Richard Branson

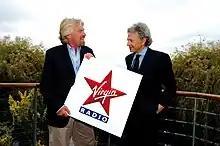
Branson with Alberto Hazan in June 2007 helping launch Virgin Radio Italia

On 9 February 2007 Branson announced the setting up of a new global science and technology prize—The Virgin Earth Challenge—in the belief that history has shown that prizes of this nature encourage technological advancements for the good of mankind. The Virgin Earth Challenge was to award US$25 million to the individual or group who are able to demonstrate a commercially viable design that will result in the net removal of anthropogenic, atmospheric greenhouse gases each year for at least ten years without countervailing harmful effects. This removal must have long-term effects and contribute materially to the stability of the Earth's climate. Branson also announced that he would be joined in the adjudication of the prize by a panel of five judges, all world authorities in their respective fields: Al Gore, Sir Crispin Tickell, Tim Flannery, James E. Hansen and James Lovelock.